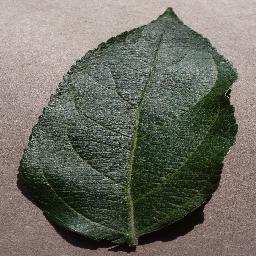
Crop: apple
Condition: healthy